Grace Hall Hemingway

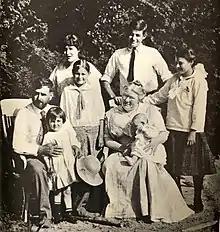
The Hemingway family, c. 1915

Ernest Hemingway had a difficult relationship with his mother, beginning in his teen years. She asserted her authority over every Hemingway family member, including her husband. She put many demands on her children, insisting they participate in activities that were important to her. As Ernest matured as a young man, he often chafed under her rules, intent on exploring sports, hobbies and activities that interested him. He started refusing to do as she bade, which caused conflicts between mother and son. Clarence was often away from home for long periods of time, and his depression caused him to withdraw from the family, which made things more difficult for Ernest during his teens.